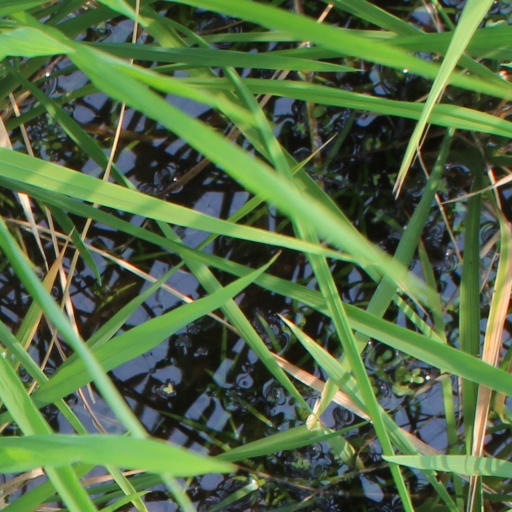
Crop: rice